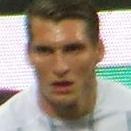
Age: 21